History of Silesia

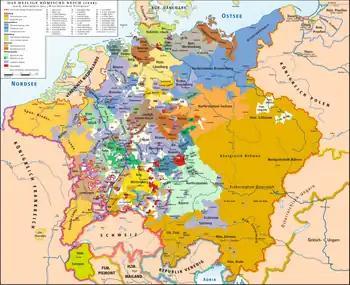
Silesia within the Holy Roman Empire under the House of Habsburg

George of Podiebrad's enemies in 1469 elected Matthias Corvinus, king of Hungary and former son-in-law of George, as a rival king of Bohemia. The power struggle between the two was predominantly carried out in Silesia and Moravia. The fighting continued after George's death in 1471 under his underage successor Vladislaus. After long battles a compromise was found: both kept their title, while Vladislaus received the Bohemian heartland and Matthias took Moravia, Lusatia and Silesia.